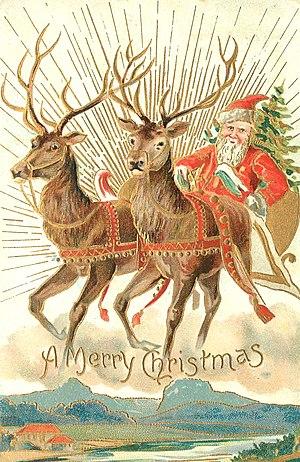
Les rennes du père Noël sont les cervidés qui, traditionnellement, tirent le traîneau du père Noël lorsqu'il distribue les cadeaux.